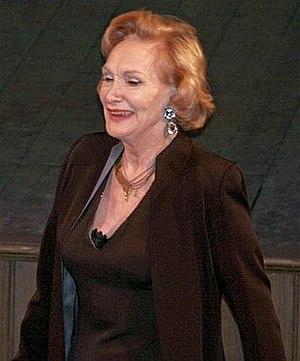
Cette liste comprend une partie des élèves diplômés de la Royal Academy of Dramatic Art.
Siân Phillips, est une actrice et chanteuse britannique, née le 14 mai 1933 à Betws, dans le Carmarthenshire.